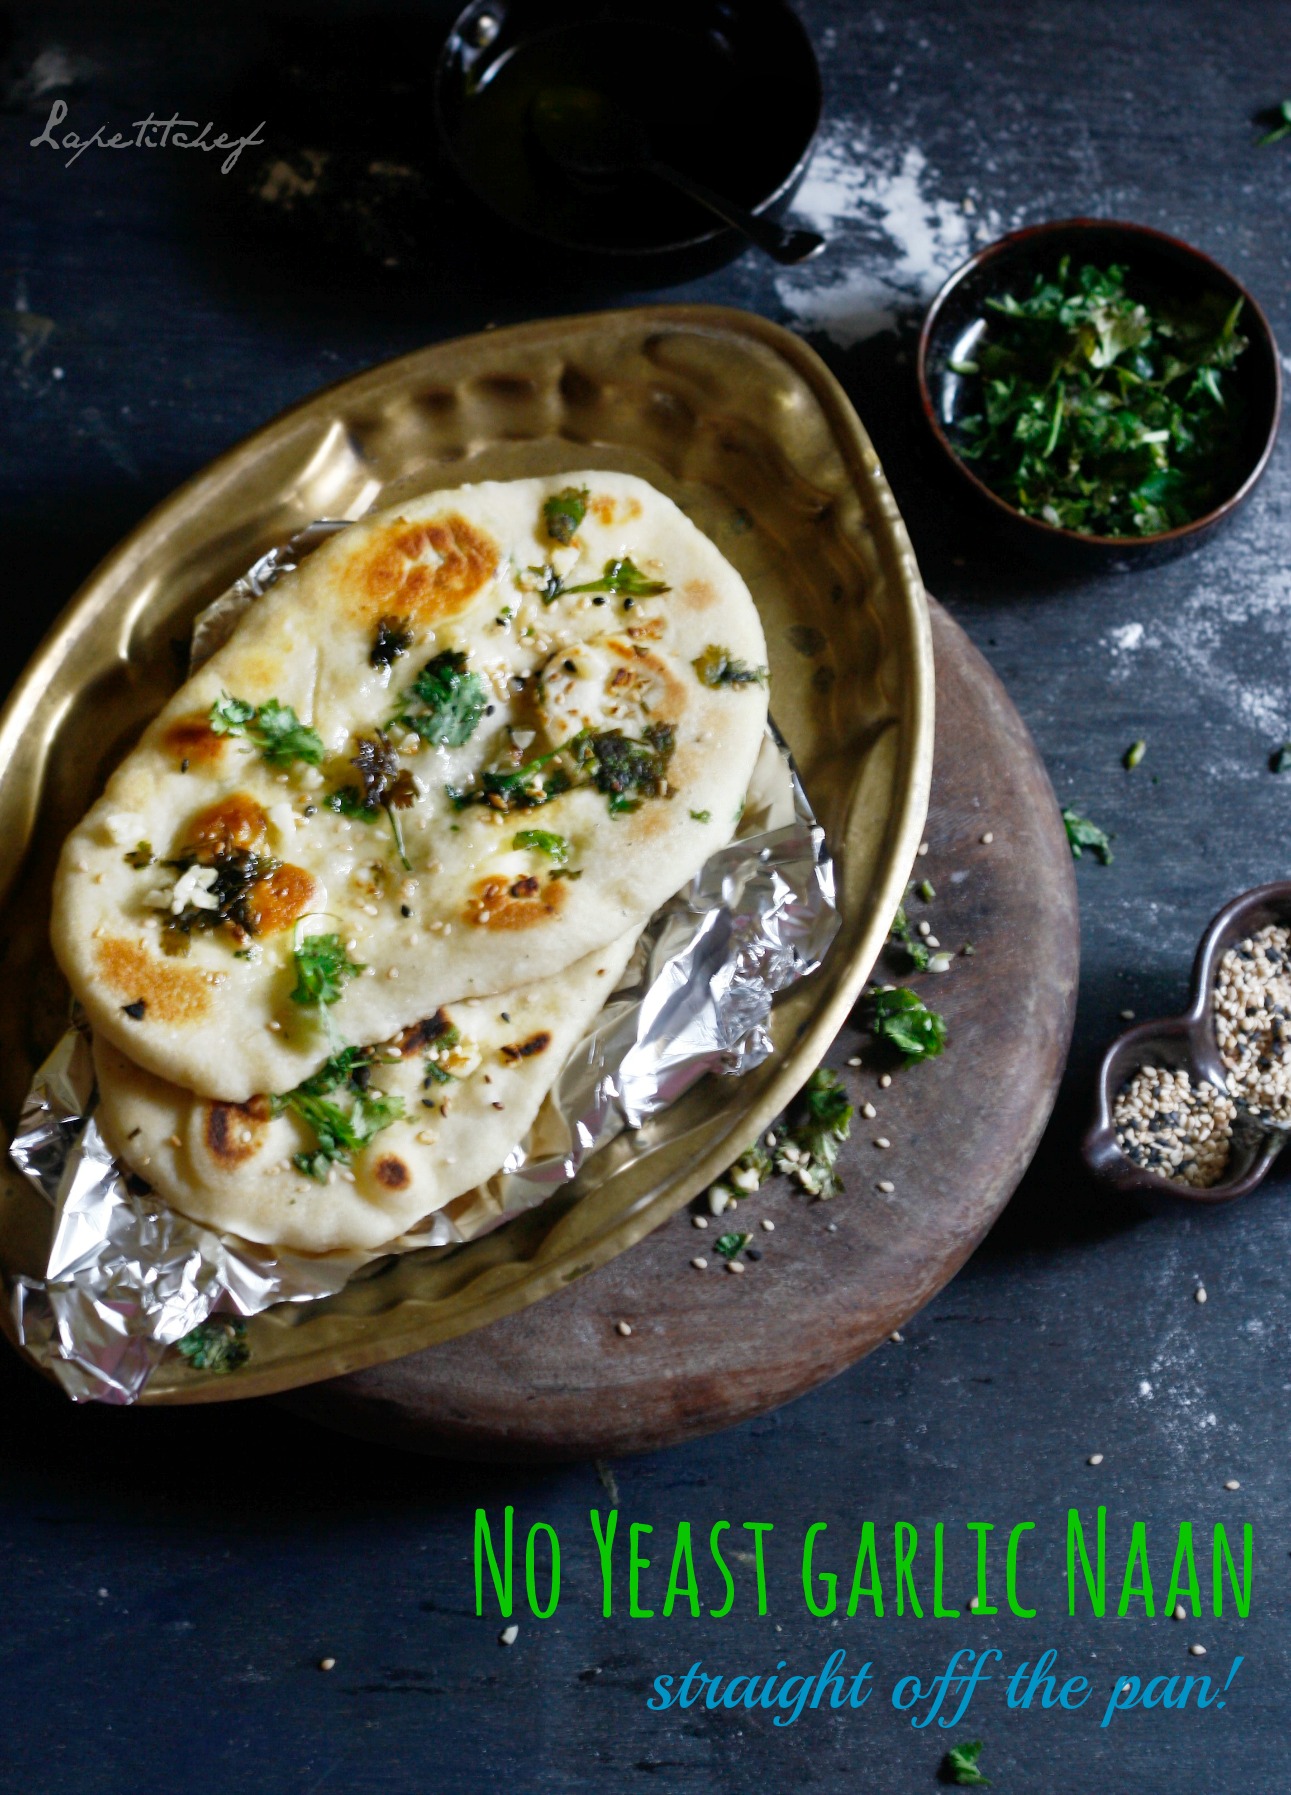
Dish: butter_naan